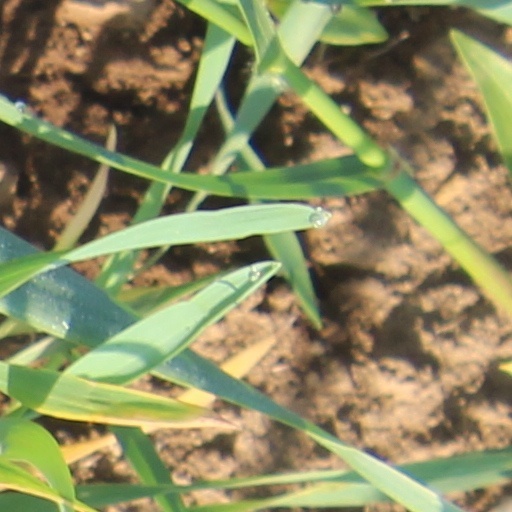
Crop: wheat